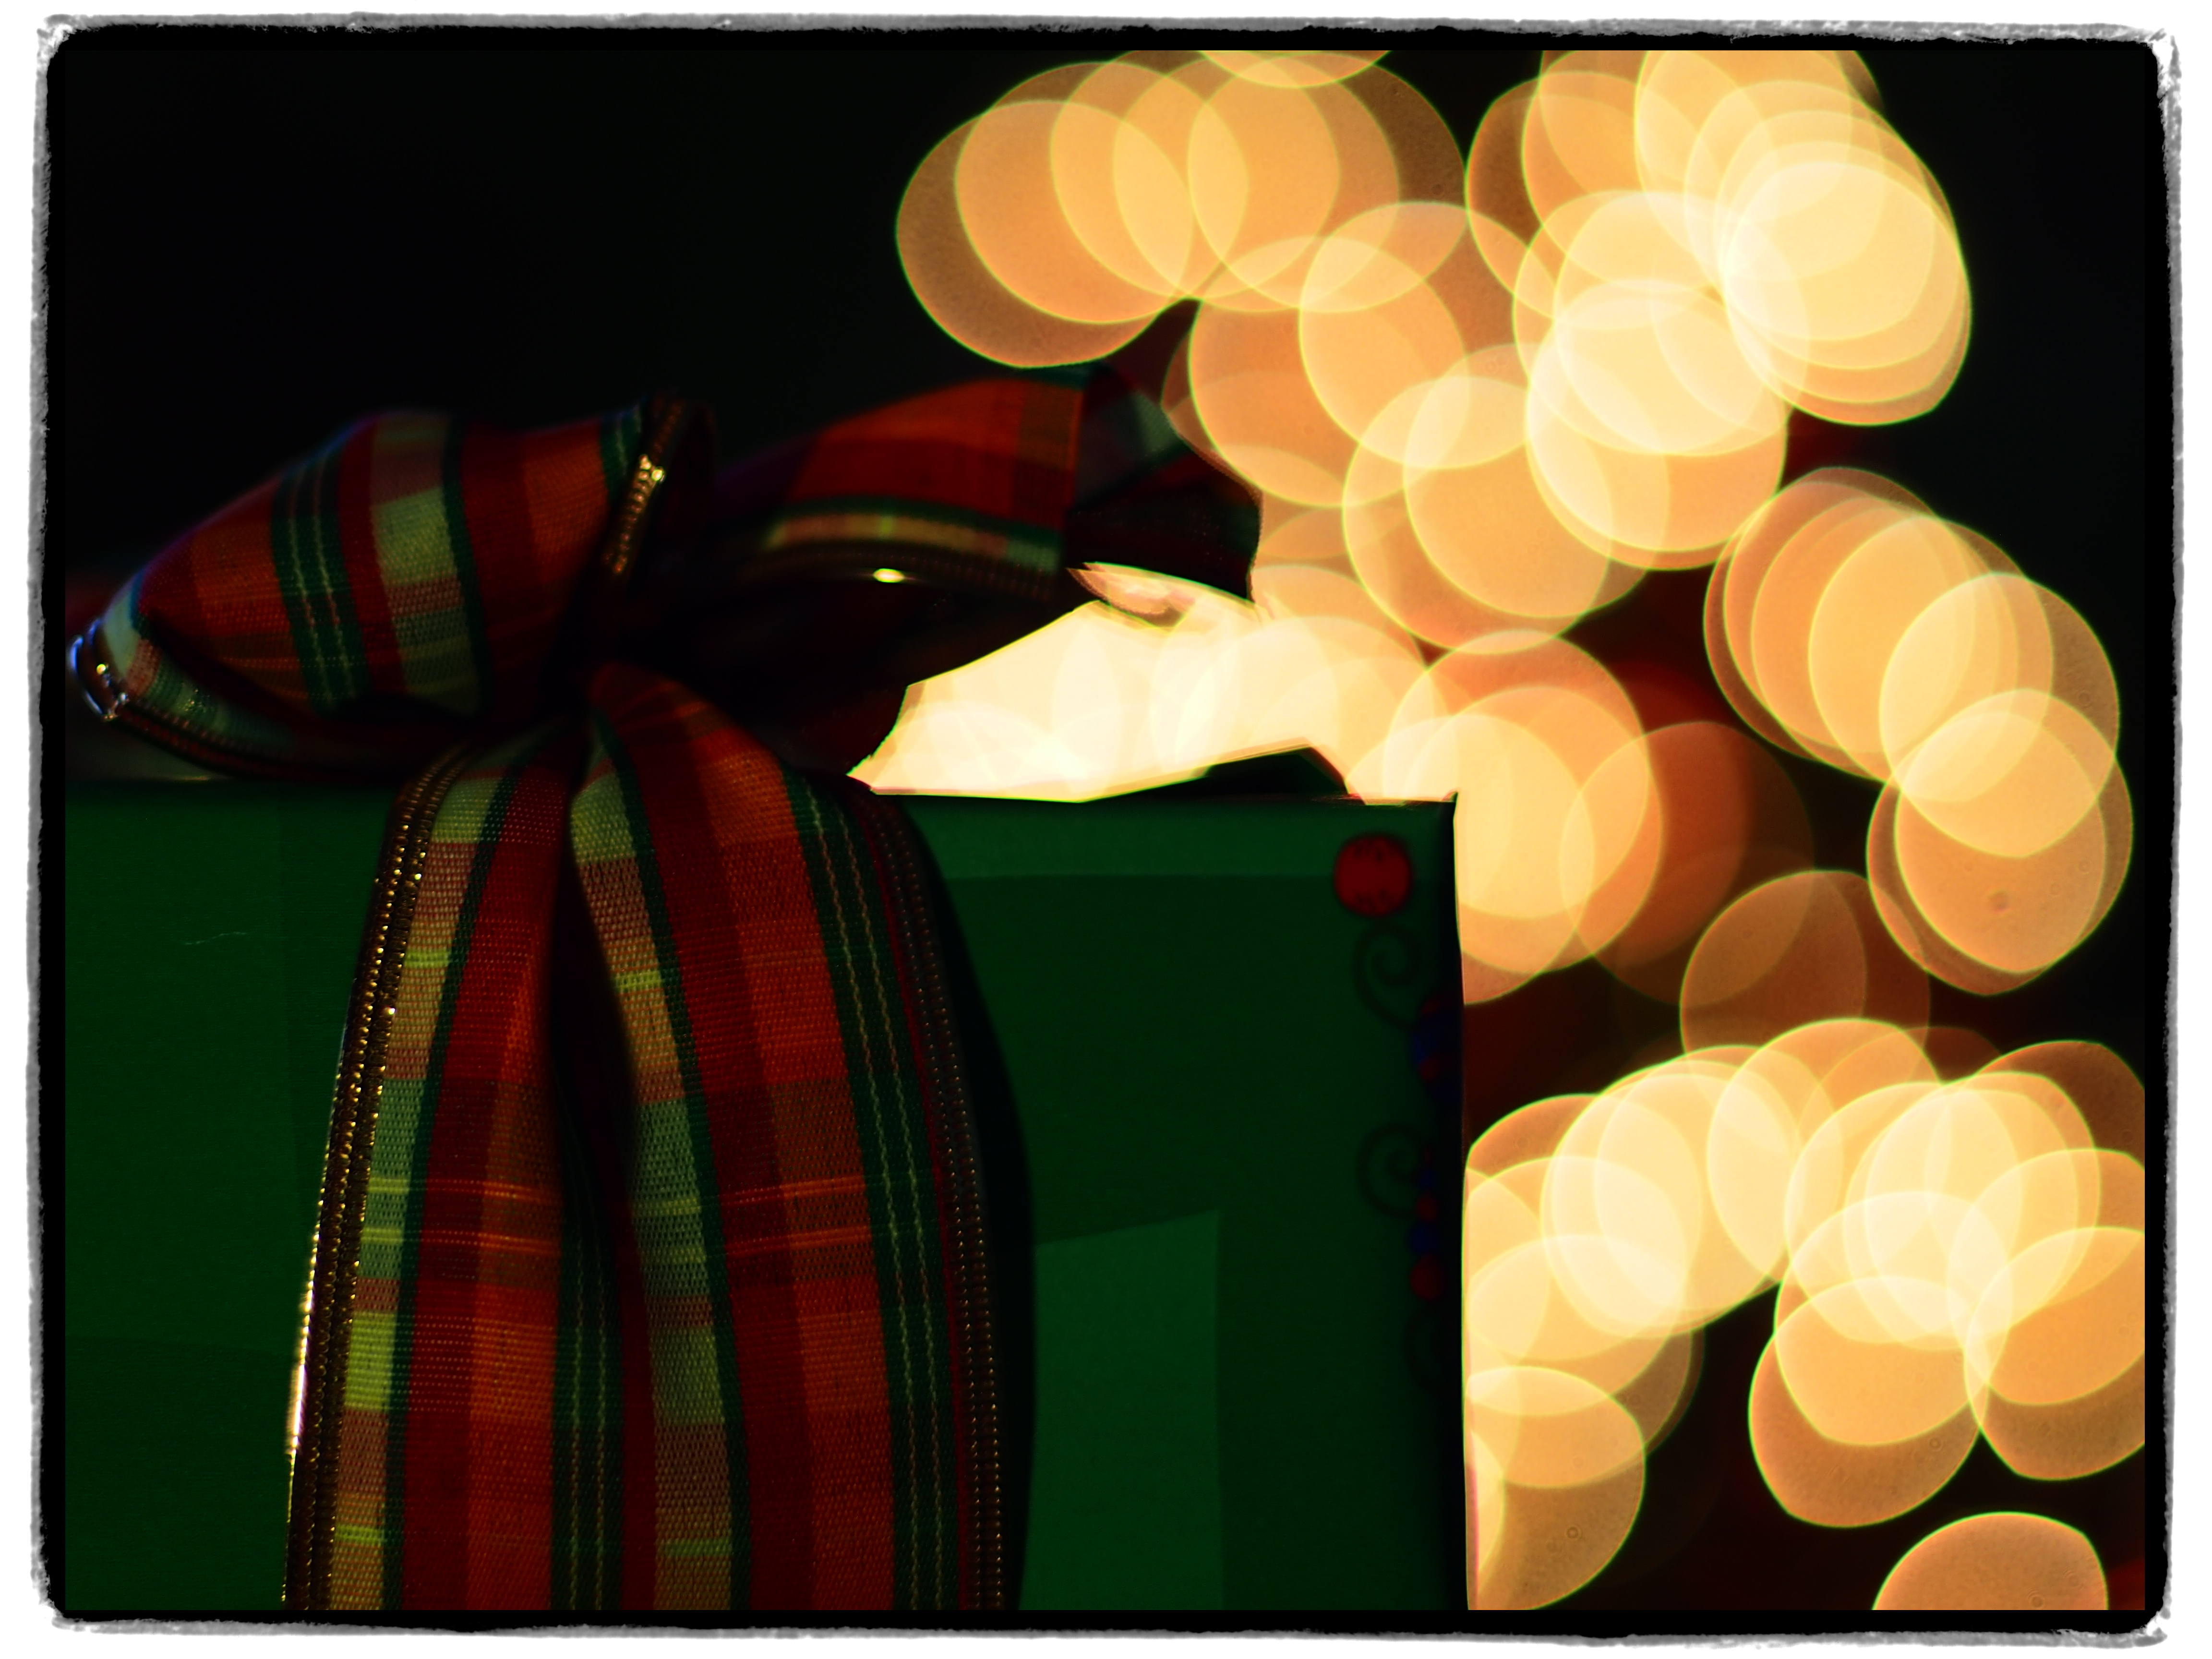
bokeh, flower, petal, gift, pattern, christmas, present, lights, f14, illustration, design, holidays, olympus, xmas, wideopen, primelens, niftyfifty, canonfd50mmf14, olympusepl5, microfourthirds, olympuspen, epl5, canonlens, modern art